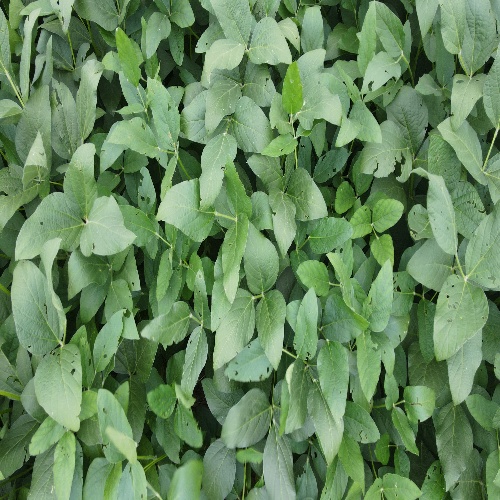
Label: Caterpillar